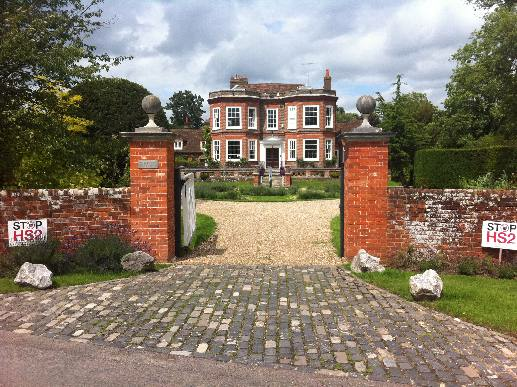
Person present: No